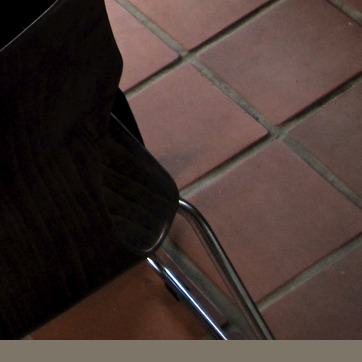
Material: tile